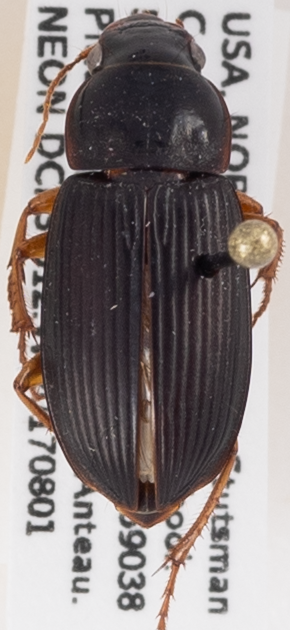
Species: Harpalus pensylvanicus
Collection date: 2017-08-01
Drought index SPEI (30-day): -1.258
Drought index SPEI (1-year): -0.432
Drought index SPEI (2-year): -0.46